Clash (video game)

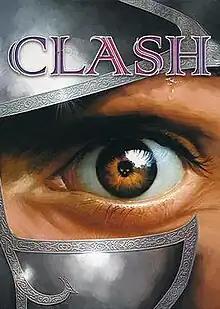
Cover art of "Clash"

Clash is a 1998 Polish turn-based strategy game created by Leryx Longsoft, inspired by the "Heroes of Might and Magic" and "Warlords" series.